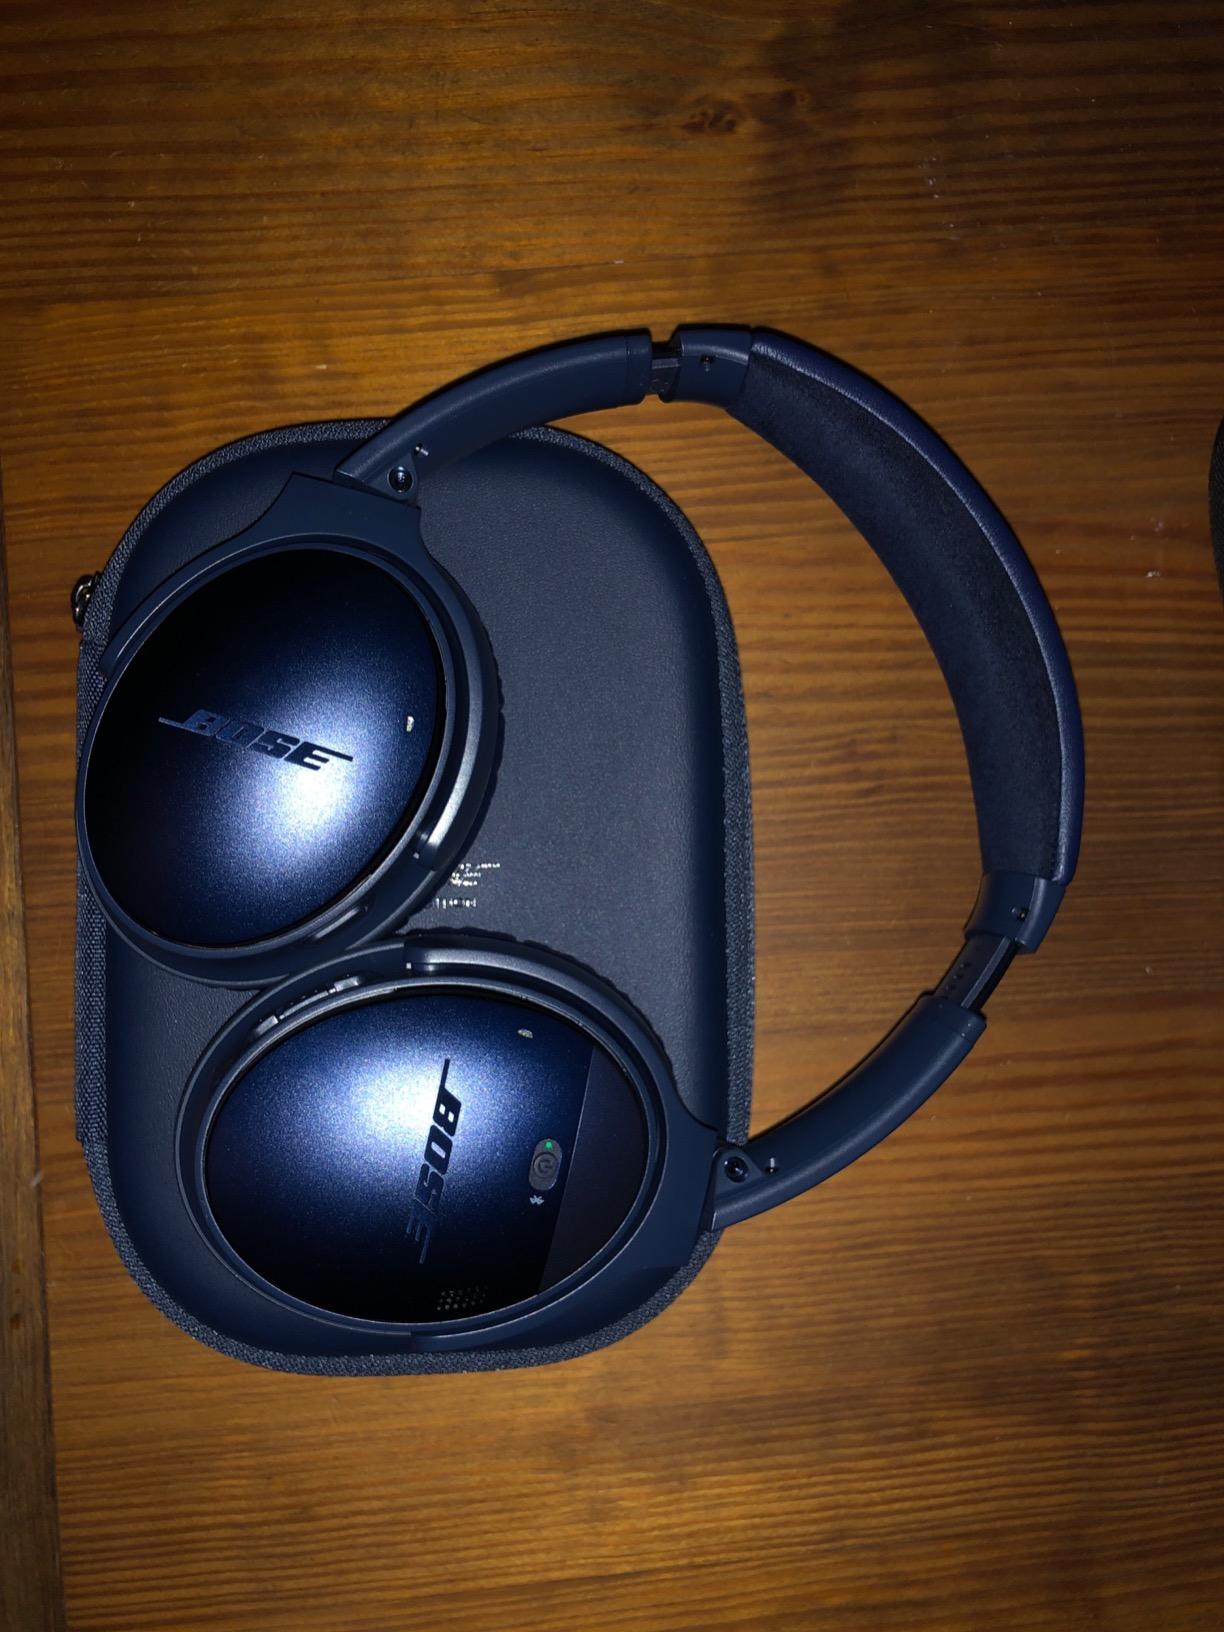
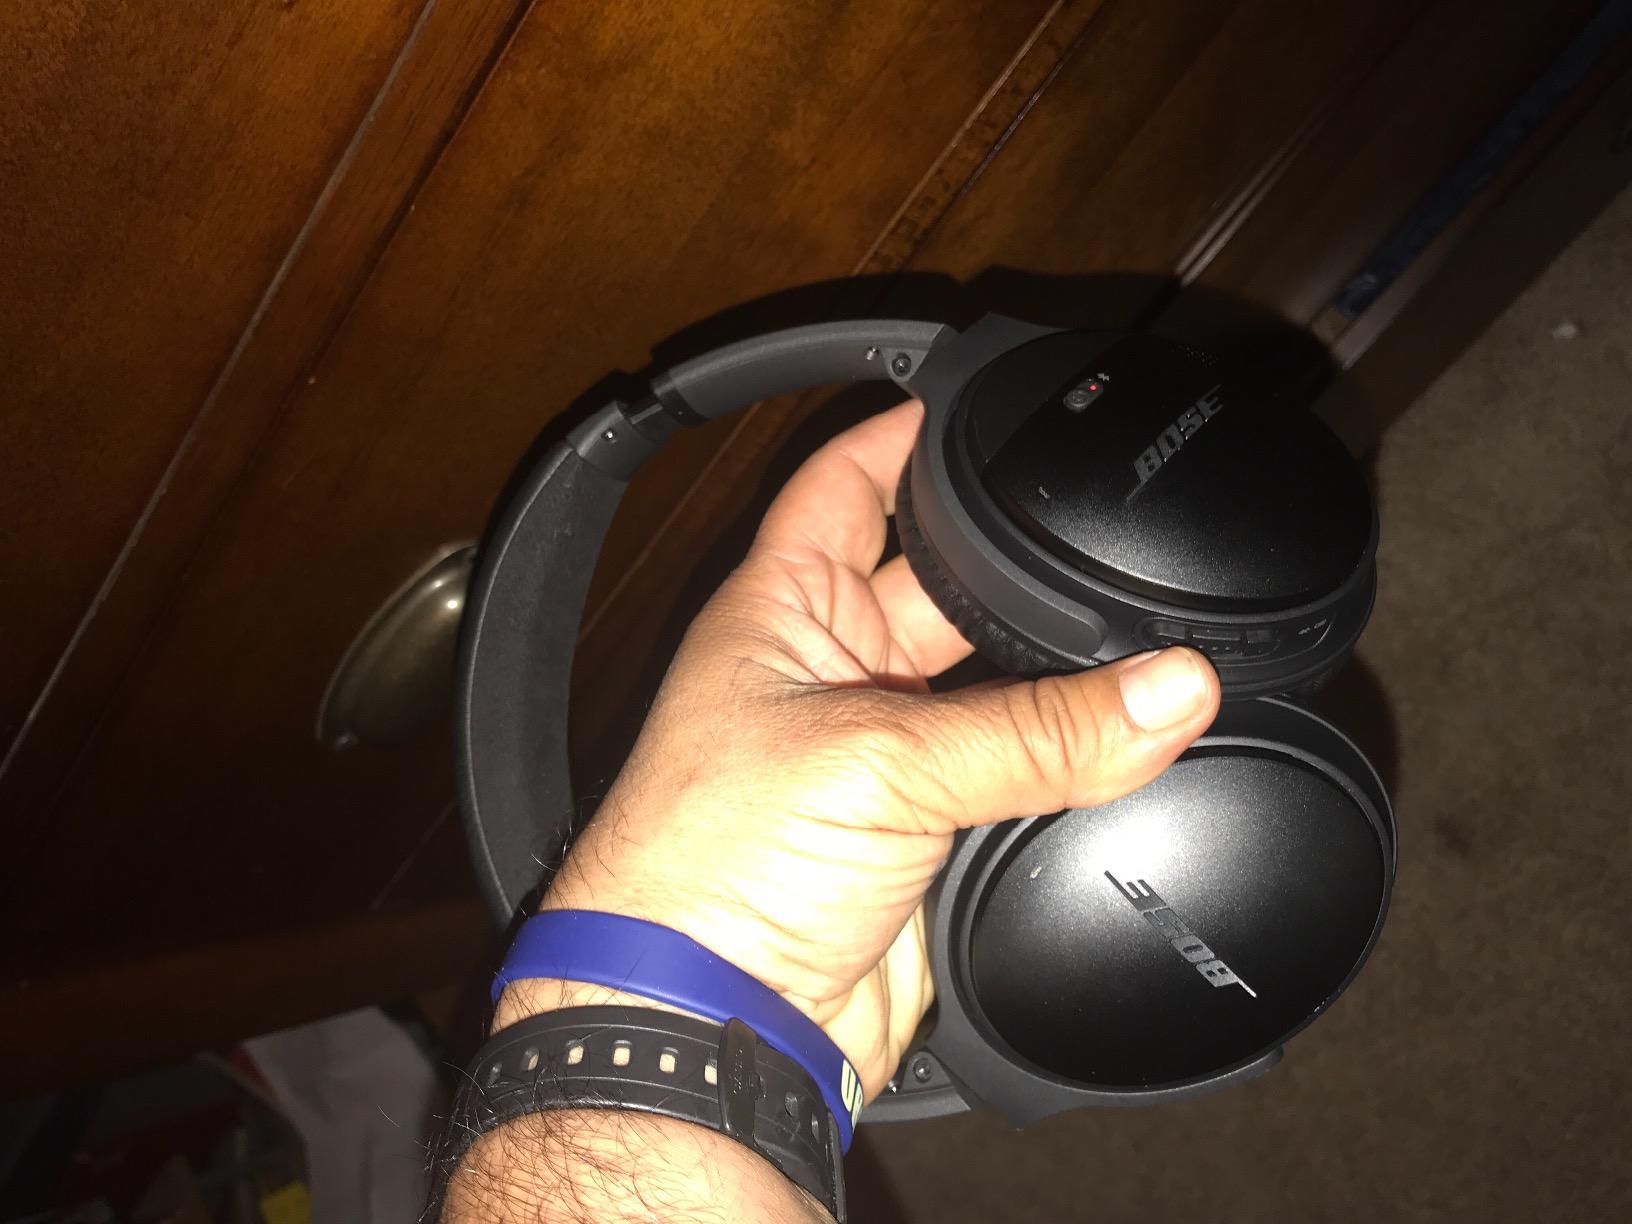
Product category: headphones
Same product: yes